Kill Me Three Times

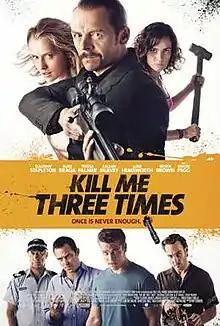
Theatrical release poster

Kill Me Three Times is a 2014 black comedy thriller film directed by Kriv Stenders, which follows a hit man who falls into schemes of blackmail, murder, and revenge. It was selected to be screened in the Contemporary World Cinema section at the 2014 Toronto International Film Festival. The film was released in the United States on 10 April 2015, by Magnet Releasing.